Darko F. Ribnikar

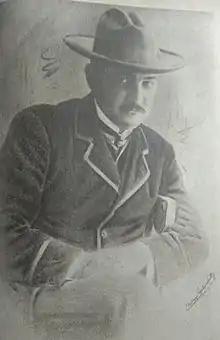
Darko Ribnikar

Davorin "Darko" F. Ribnikar (16 May 1878 – 31 August 1914) was the editor-in-chief of the Serbian newspaper "Politika" and the brother of its founder Vladislav F. Ribnikar.